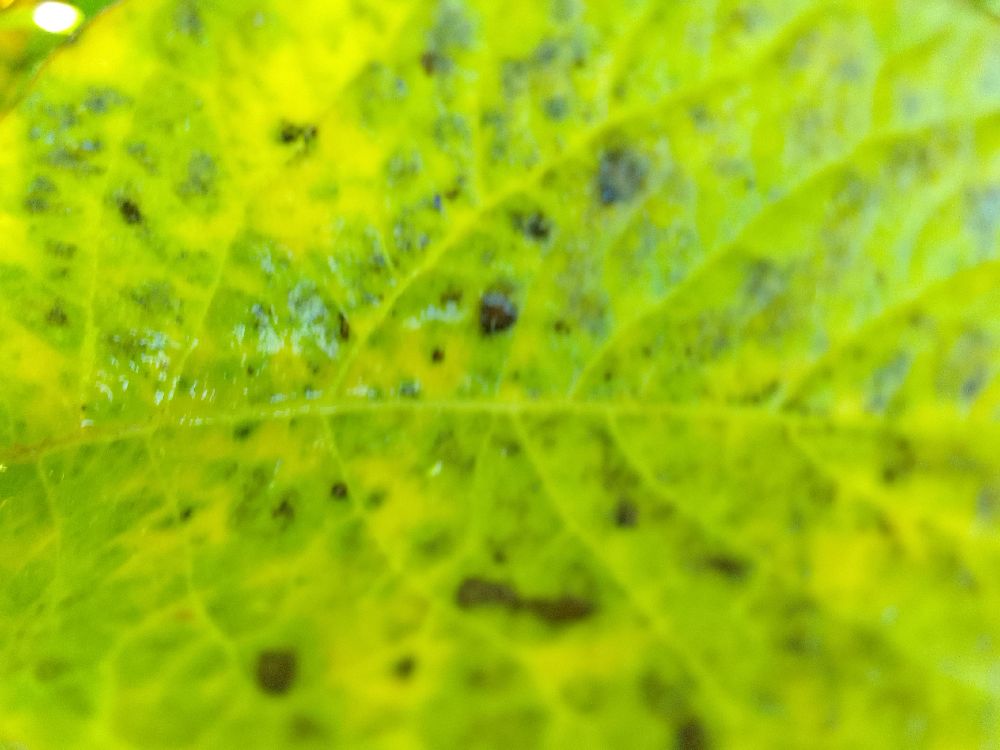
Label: Early blight